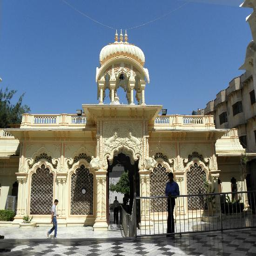
tourist attraction : the entrance to the temple